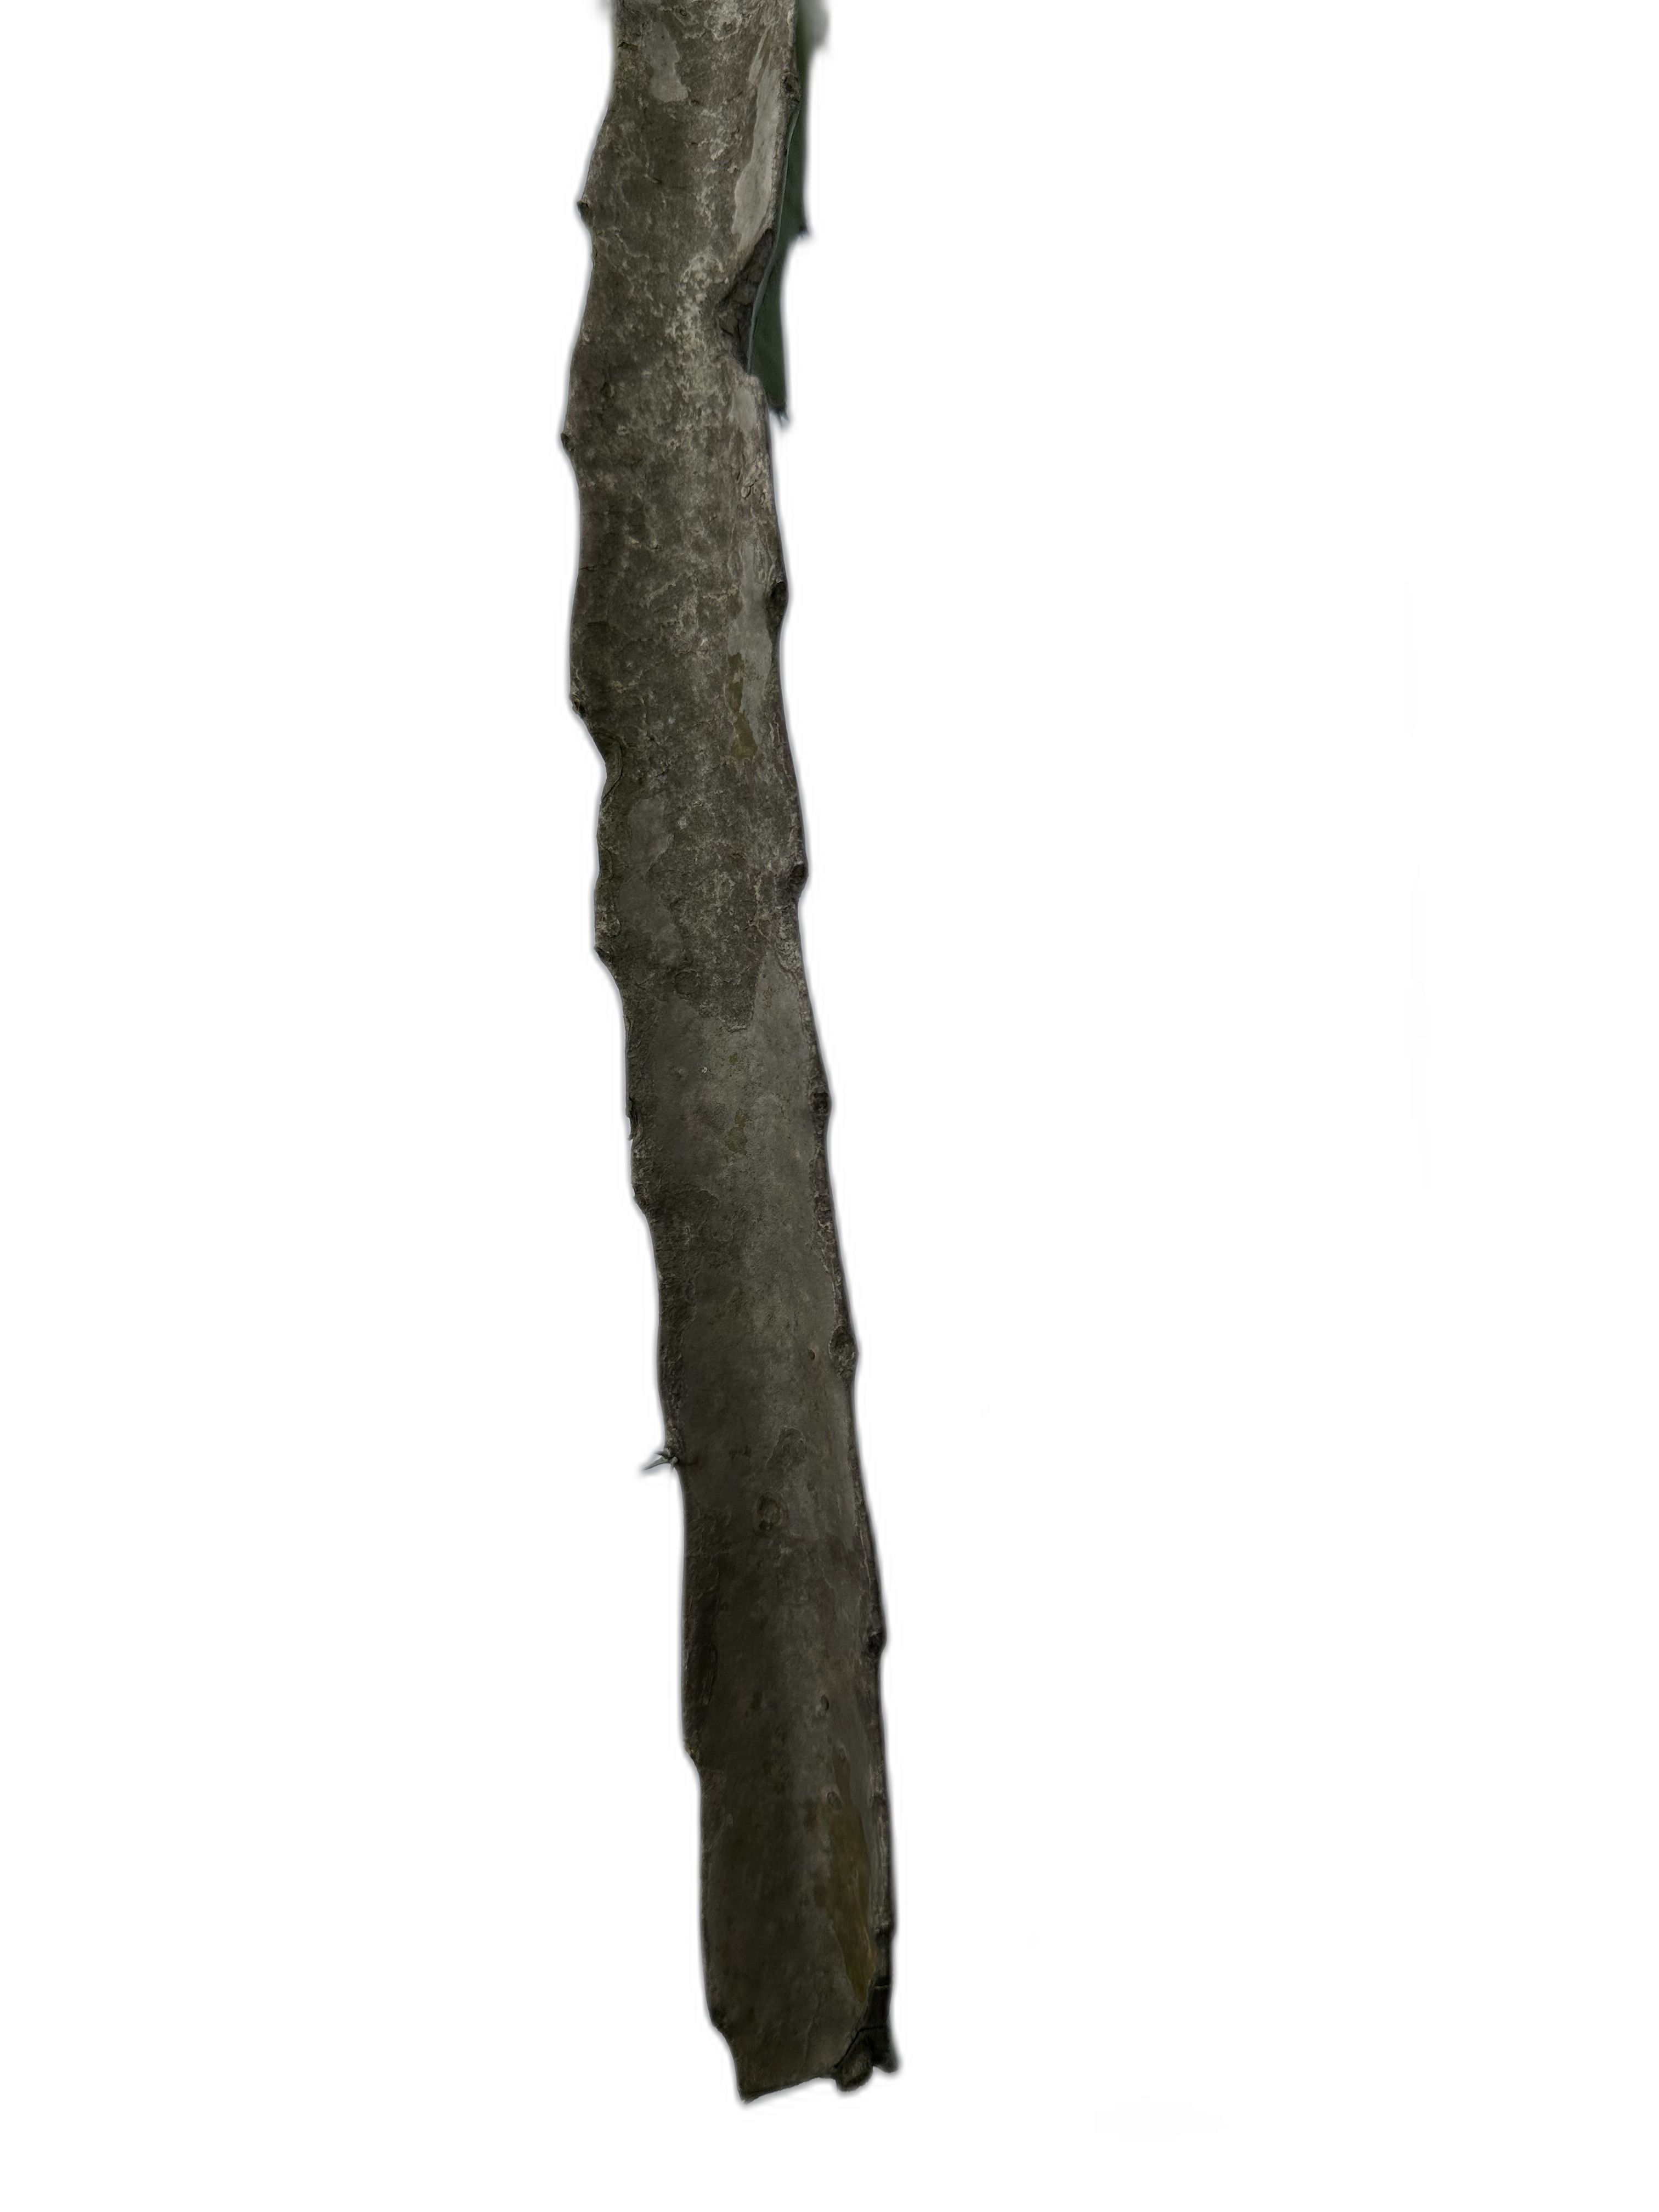
Label: Bad leaf